Maria Bello

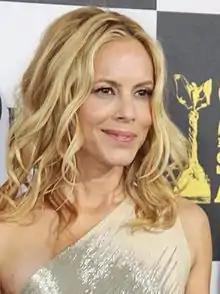
Bello at the Independent Spirit Awards in Los Angeles on March 5, 2010

Bello's early TV appearances include episodes of "The Commish" (1991), "Due South" (1994), "Nowhere Man" (1995), "Misery Loves Company" (1995), and "ER" (1997–98). Her breakthrough came when she was cast as Mrs. Smith in the TV series spy show "Mr. & Mrs. Smith", though the show was cancelled after eight weeks. She then appeared in the final three episodes of the third season of "ER" as pediatrician Dr. Anna Del Amico and was a regular cast member during the medical drama's fourth season.